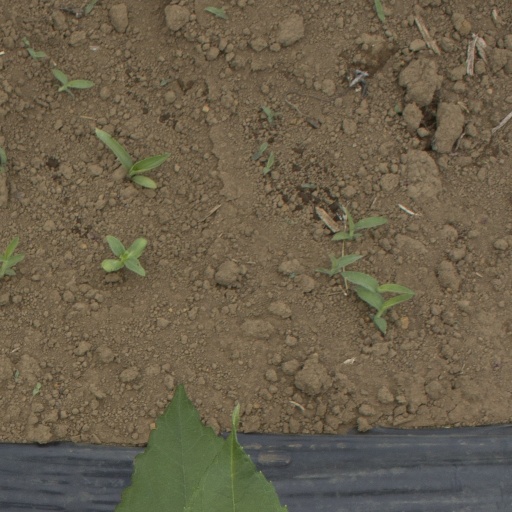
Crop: Jerusalem artichoke